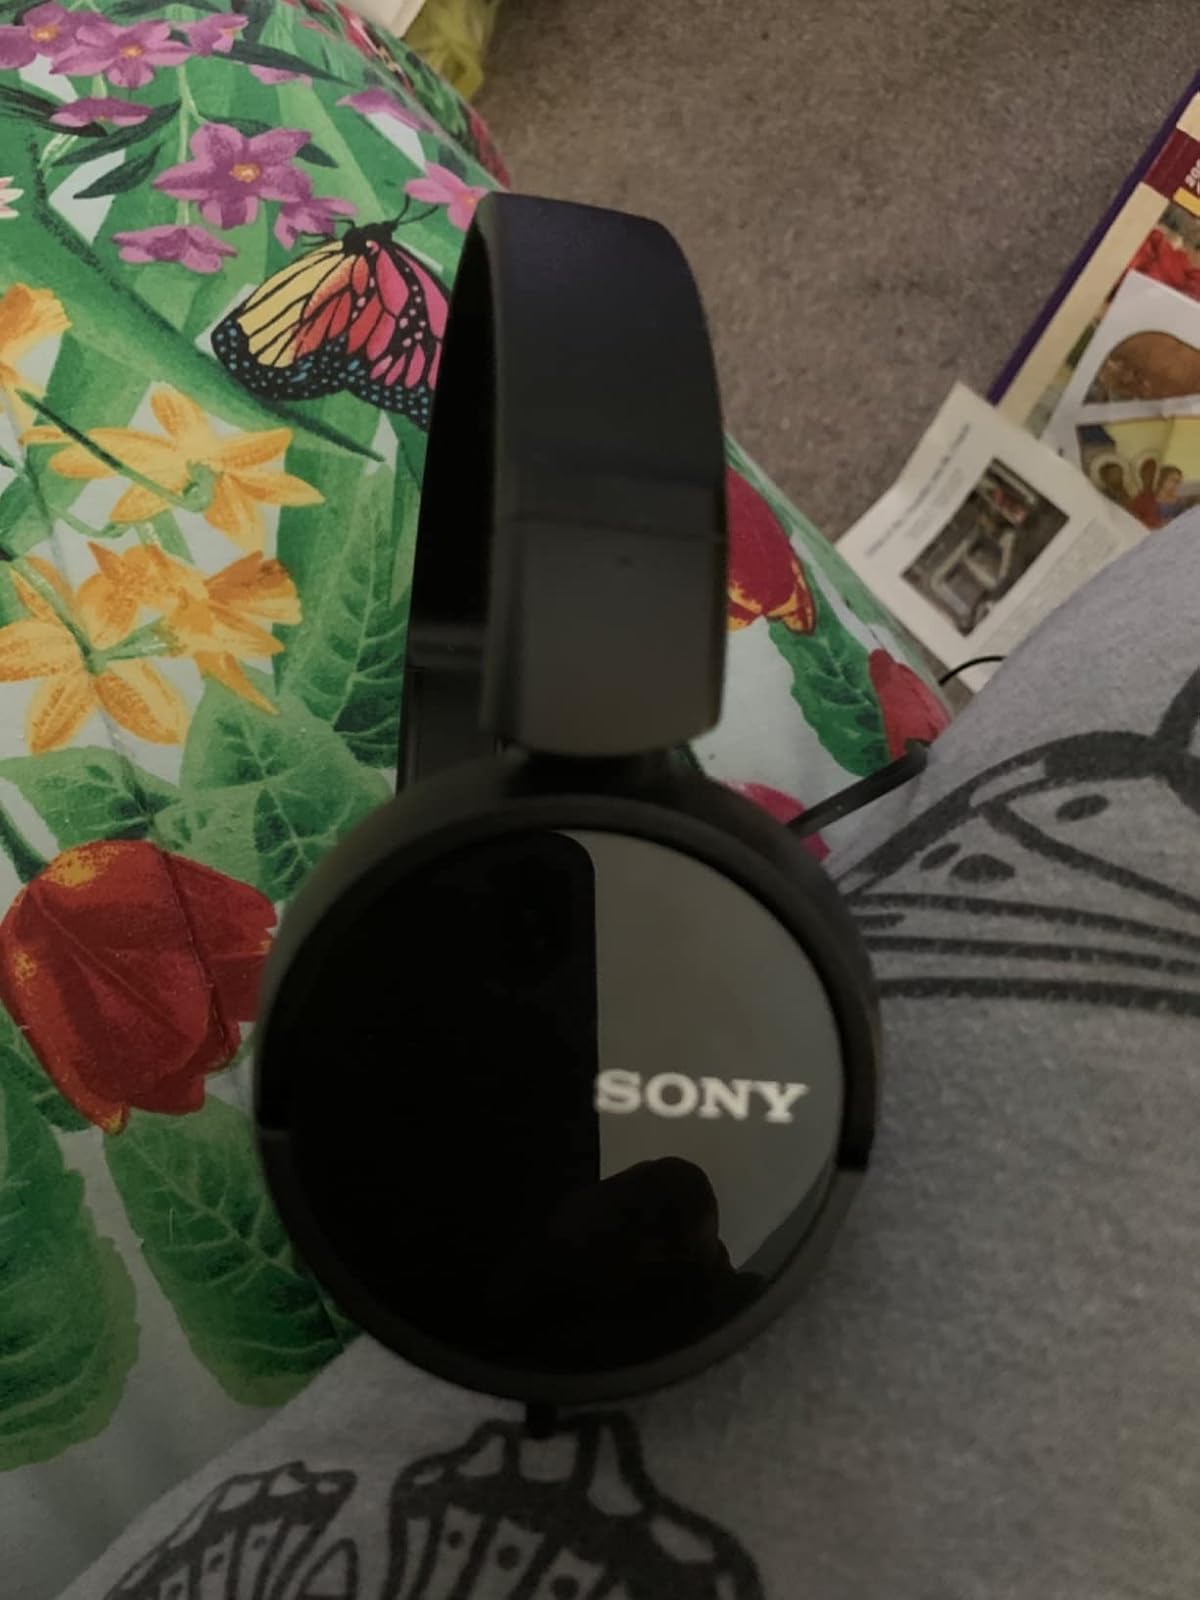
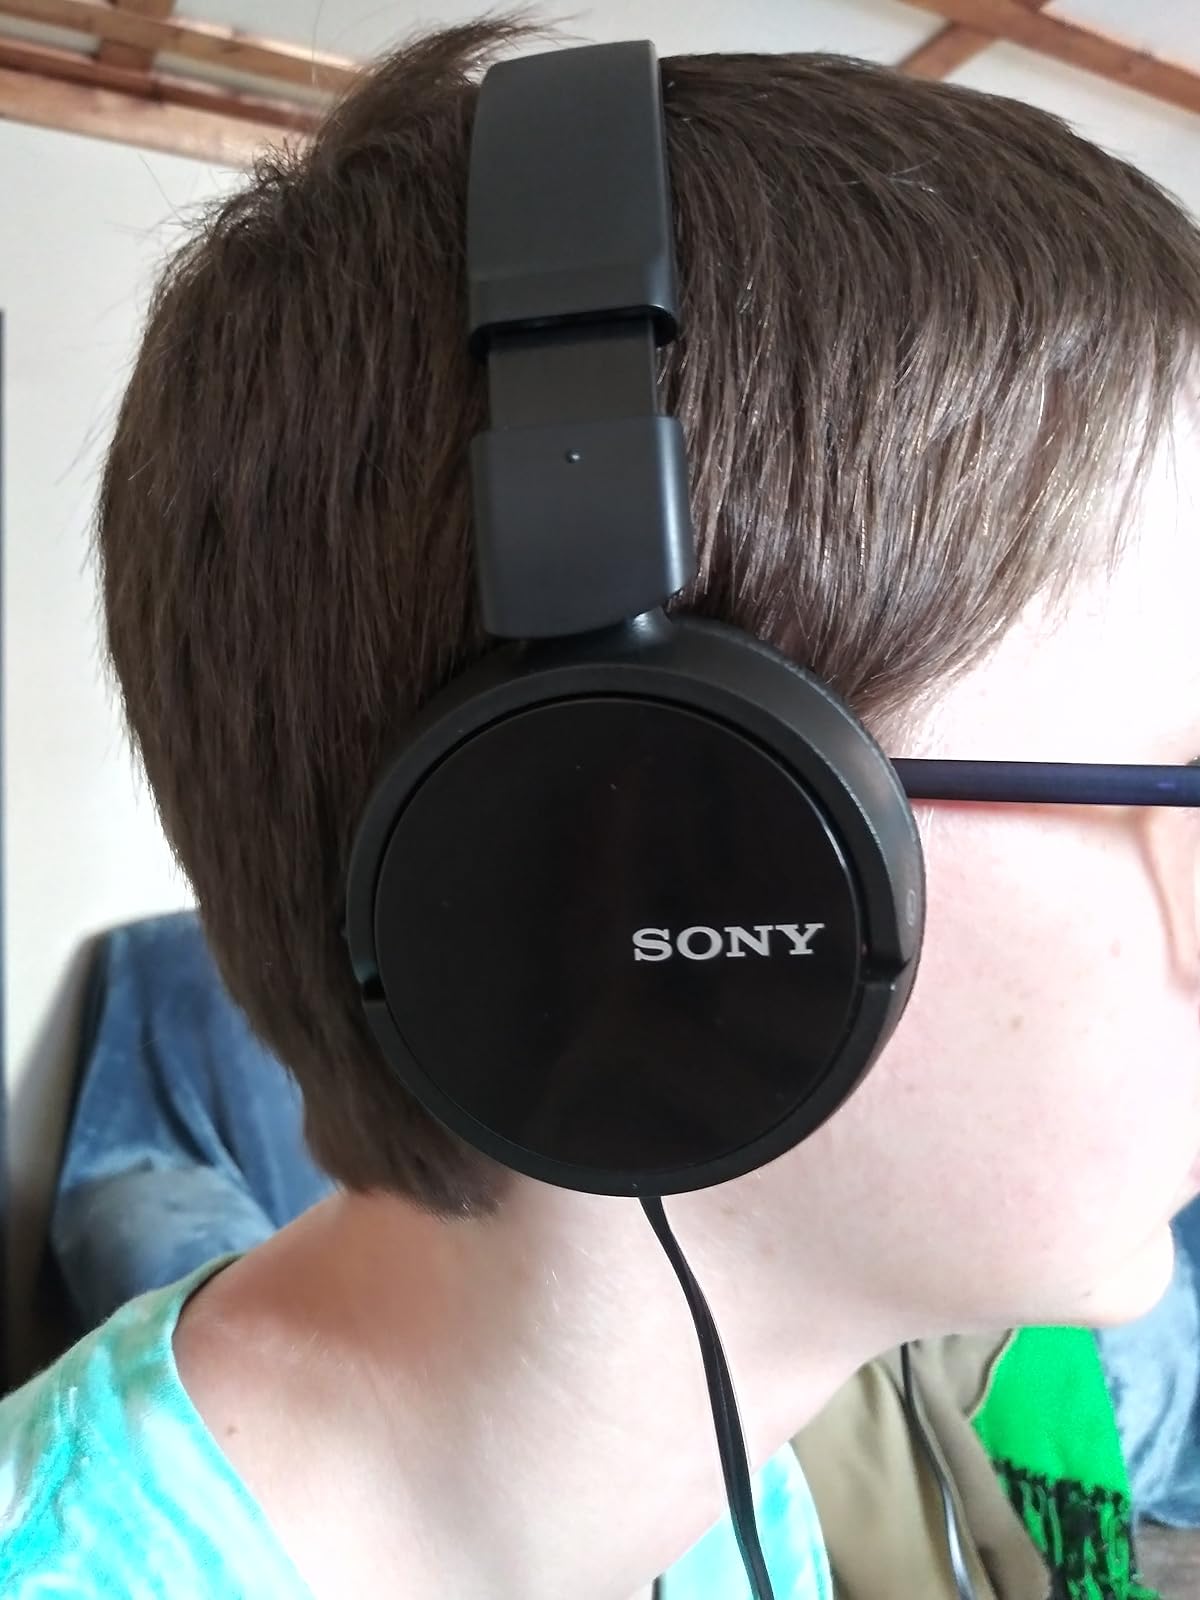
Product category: headphones
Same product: yes